1963 European Cup Winners' Cup final

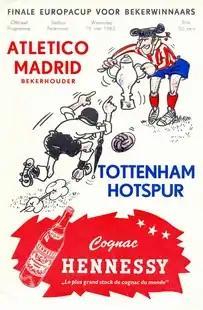
Match programme cover

The 1963 European Cup Winners' Cup final was the final football match of the 1962–63 European Cup Winners' Cup and was the third European Cup Winners' Cup final. It was contested between Tottenham Hotspur of England and the defending champions, Atlético Madrid of Spain, and was held at Feijenoord Stadion in Rotterdam, Netherlands. Tottenham won the match 5–1 thanks to goals by Jimmy Greaves (2), John White and Terry Dyson (2). Tottenham's victory made them the first English team to win a UEFA trophy.